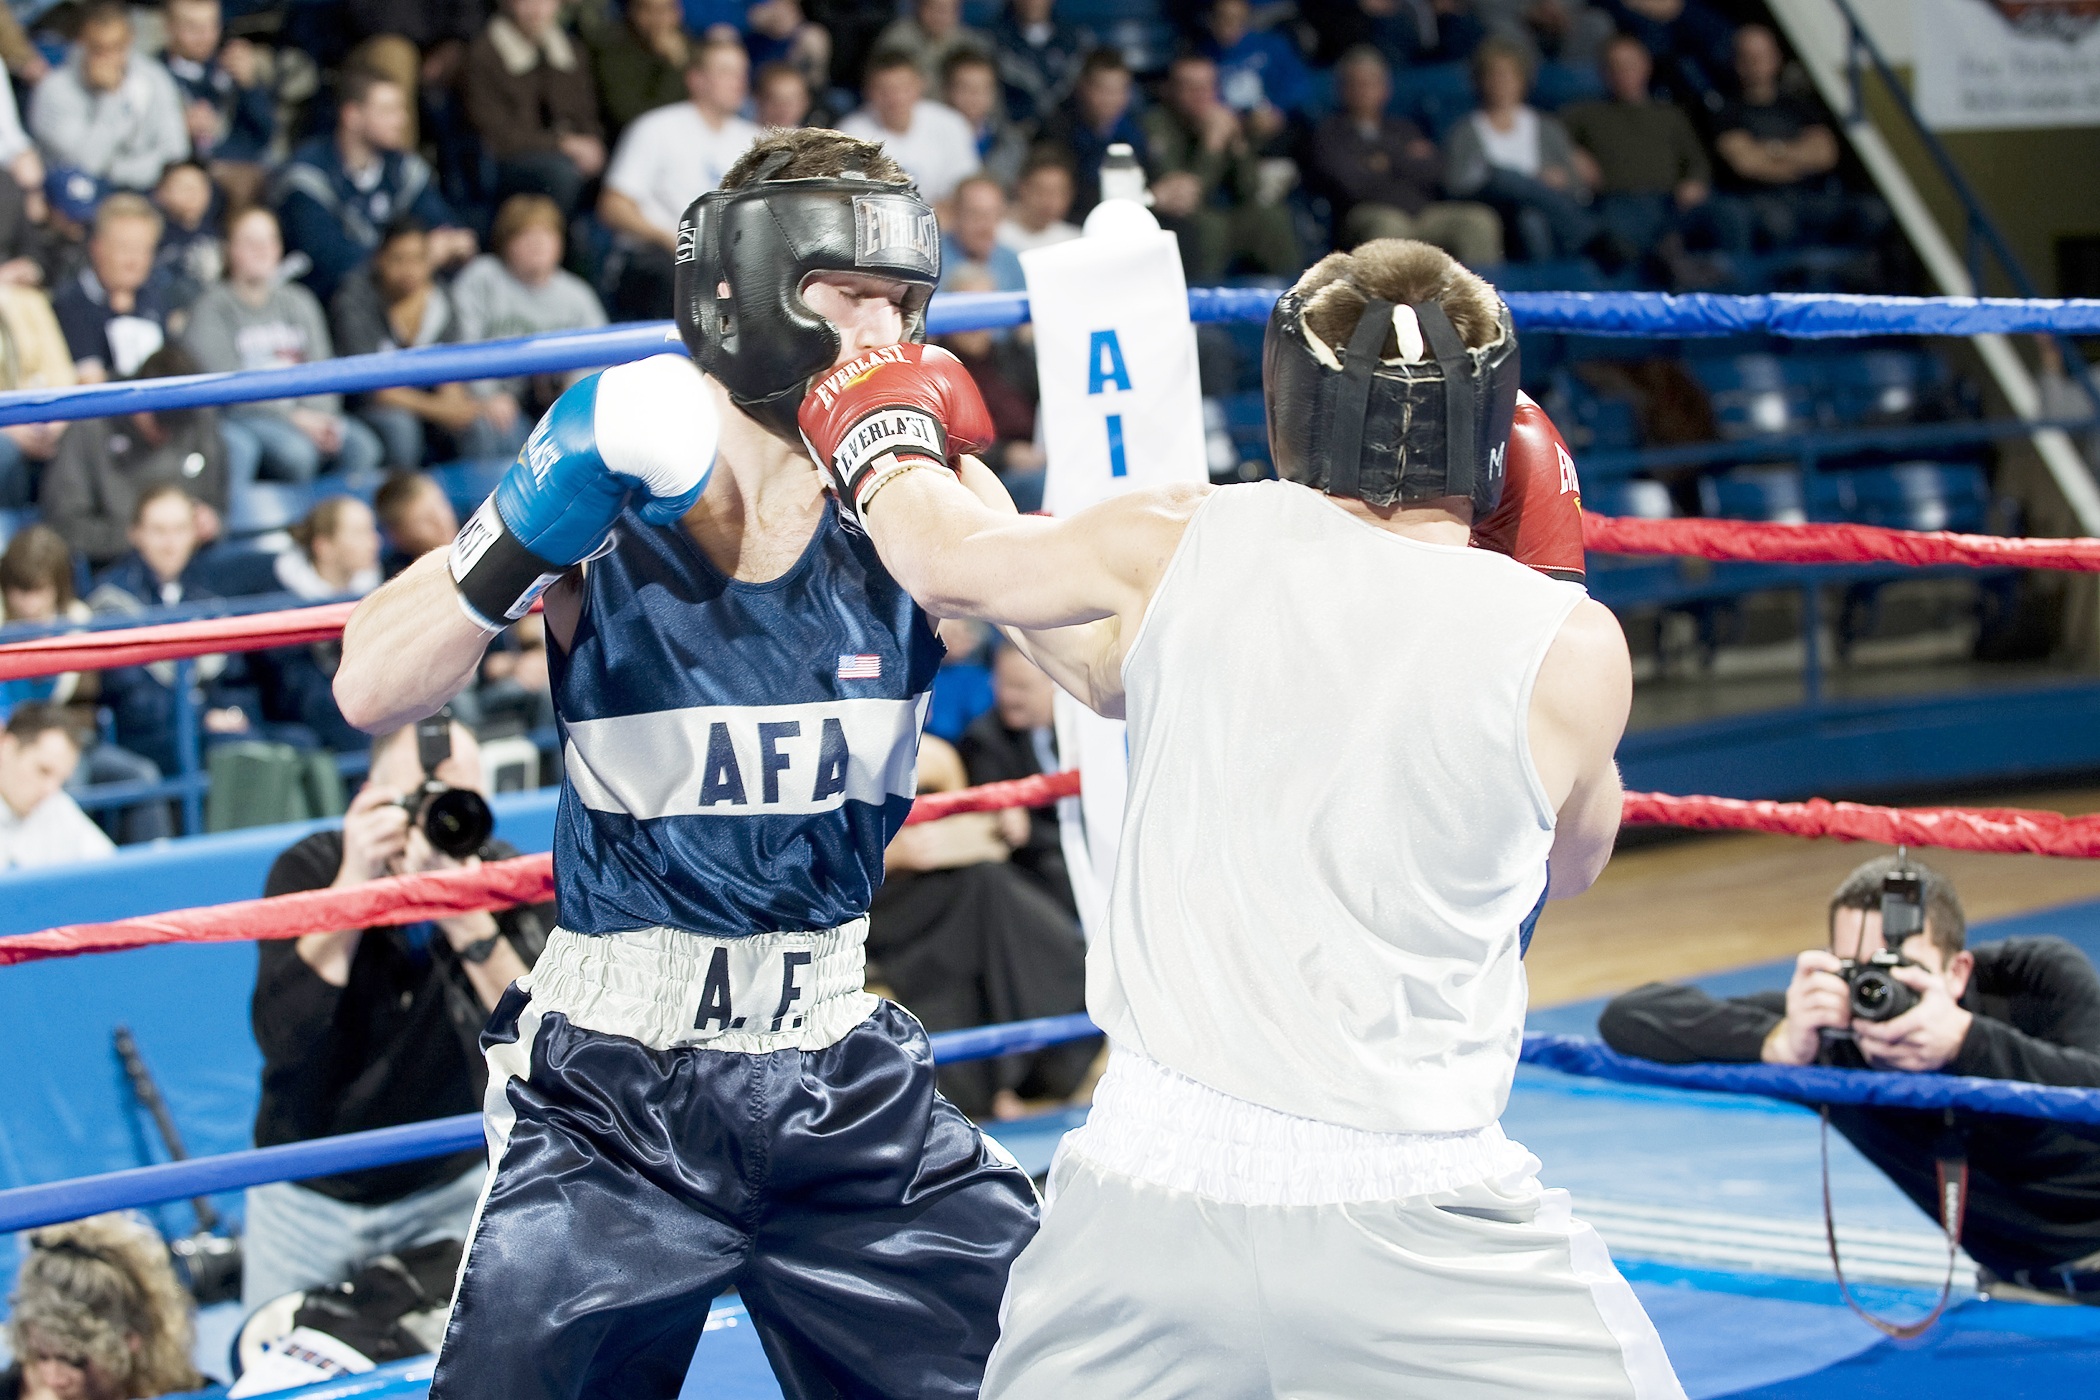
structure, glove, sport, ring, headgear, fitness, fight, boxing, men, sports, championship, males, punch, boxers, kickboxing, fighters, punching, combat sport, glancing blow, sport venue, individual sports, contact sport, striking combat sports, shoot boxing, sanshou, professional boxing